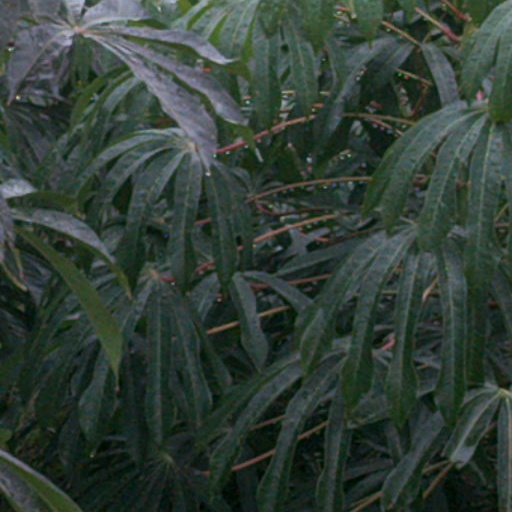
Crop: cassava